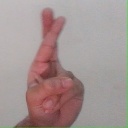
अक्षर: र